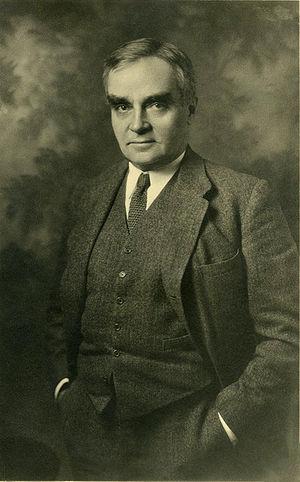
Le judge Learned Hand, vers 1910.